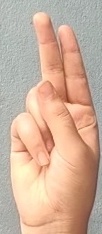
ASL sign: U